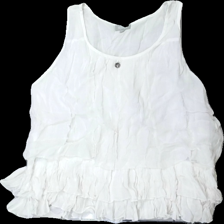
View: front
Type: Tank top
Category: Ladies
Brand: Not in the list
Brand text on label: ajlajk
Colors: White
Material: 100% viscose
Cut: Regular
Size: M
Season: All
Holes: Major
Damage: hål
Damage location: middle right
Damage 2 location: middle center
Price range: <50
Recommended usage: Export
Description: vitt linne med volanger med hål på